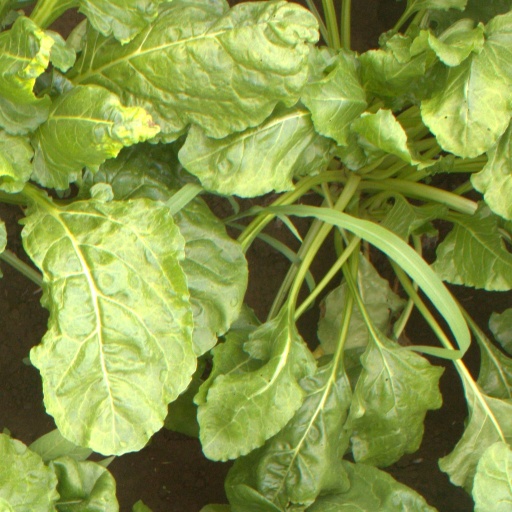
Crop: sugar beet